Naselje Stjepana Radića

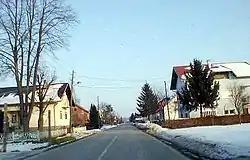
Naselje Stjepana Radića Main Only Street

Naselje Stjepana Radića is a settlement ("naselje") in the Vrbovec administrative territory of Zagreb County, Croatia. As of 2011 it had a population of 246 people.